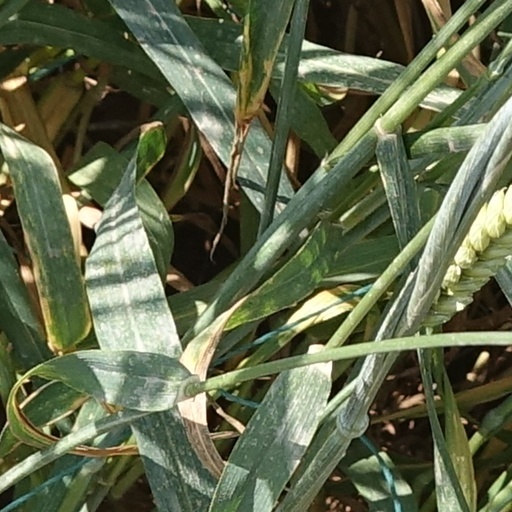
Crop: wheat